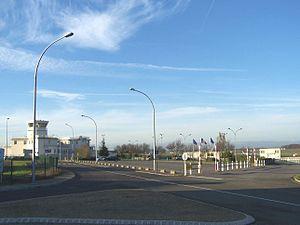
Le département des Yvelines est un département français, appartenant à la grande couronne de la région Île-de-France. Créé le 1ᵉʳ janvier 1968 en application de la loi du 10 juillet 1964, c'est le plus étendu des départements issus du démembrement de l'ancienne Seine-et-Oise et le huitième département français par la population. L'Insee et la Poste lui attribuent le code 78 repris de l'ancienne Seine-et-Oise. Son conseil départemental est présidé par Pierre Bédier. Ses habitants sont appelés les Yvelinois.
Les transports dans les Yvelines s'appuient sur un réseau dense d'infrastructures routières et ferroviaires, complété par l'axe de navigation important que constitue la Seine canalisée. Ce réseau est dominé par des axes radiaux convergents vers Paris, tandis que les liaisons transversales tant à l'intérieur du département qu'avec les départements voisins sont moins développées.
L’aéroport de Toussus-le-Noble est un aérodrome français situé sur la commune de Toussus-le-Noble dans le département des Yvelines et la région Île-de-France. C'est l'un des grands aéroports d'affaires de la région parisienne.
L'aviation générale est un terme générique qui regroupe toutes les activités aériennes civiles autres que le transport commercial : aviation sportive ou de loisir, travail aérien, aviation d'affaires, etc.
Toussus-le-Noble est une commune française située à 23 km à l'ouest de Paris dans le département des Yvelines en région Île-de-France.